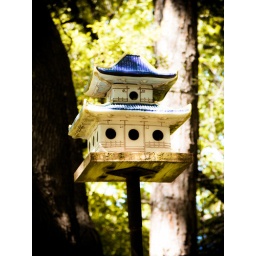
I love how even the bird houses in the Japanese Garden are little pagodas. Way too cute!